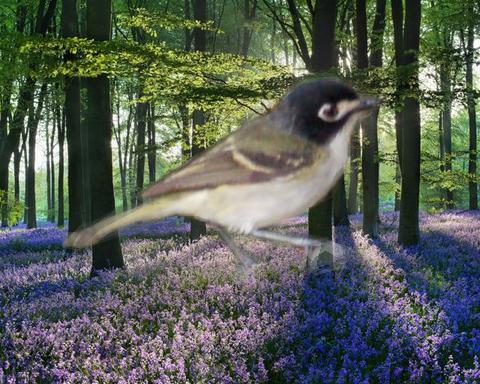
Bird species: Black_capped_Vireo
Bird type: landbird
Background: land